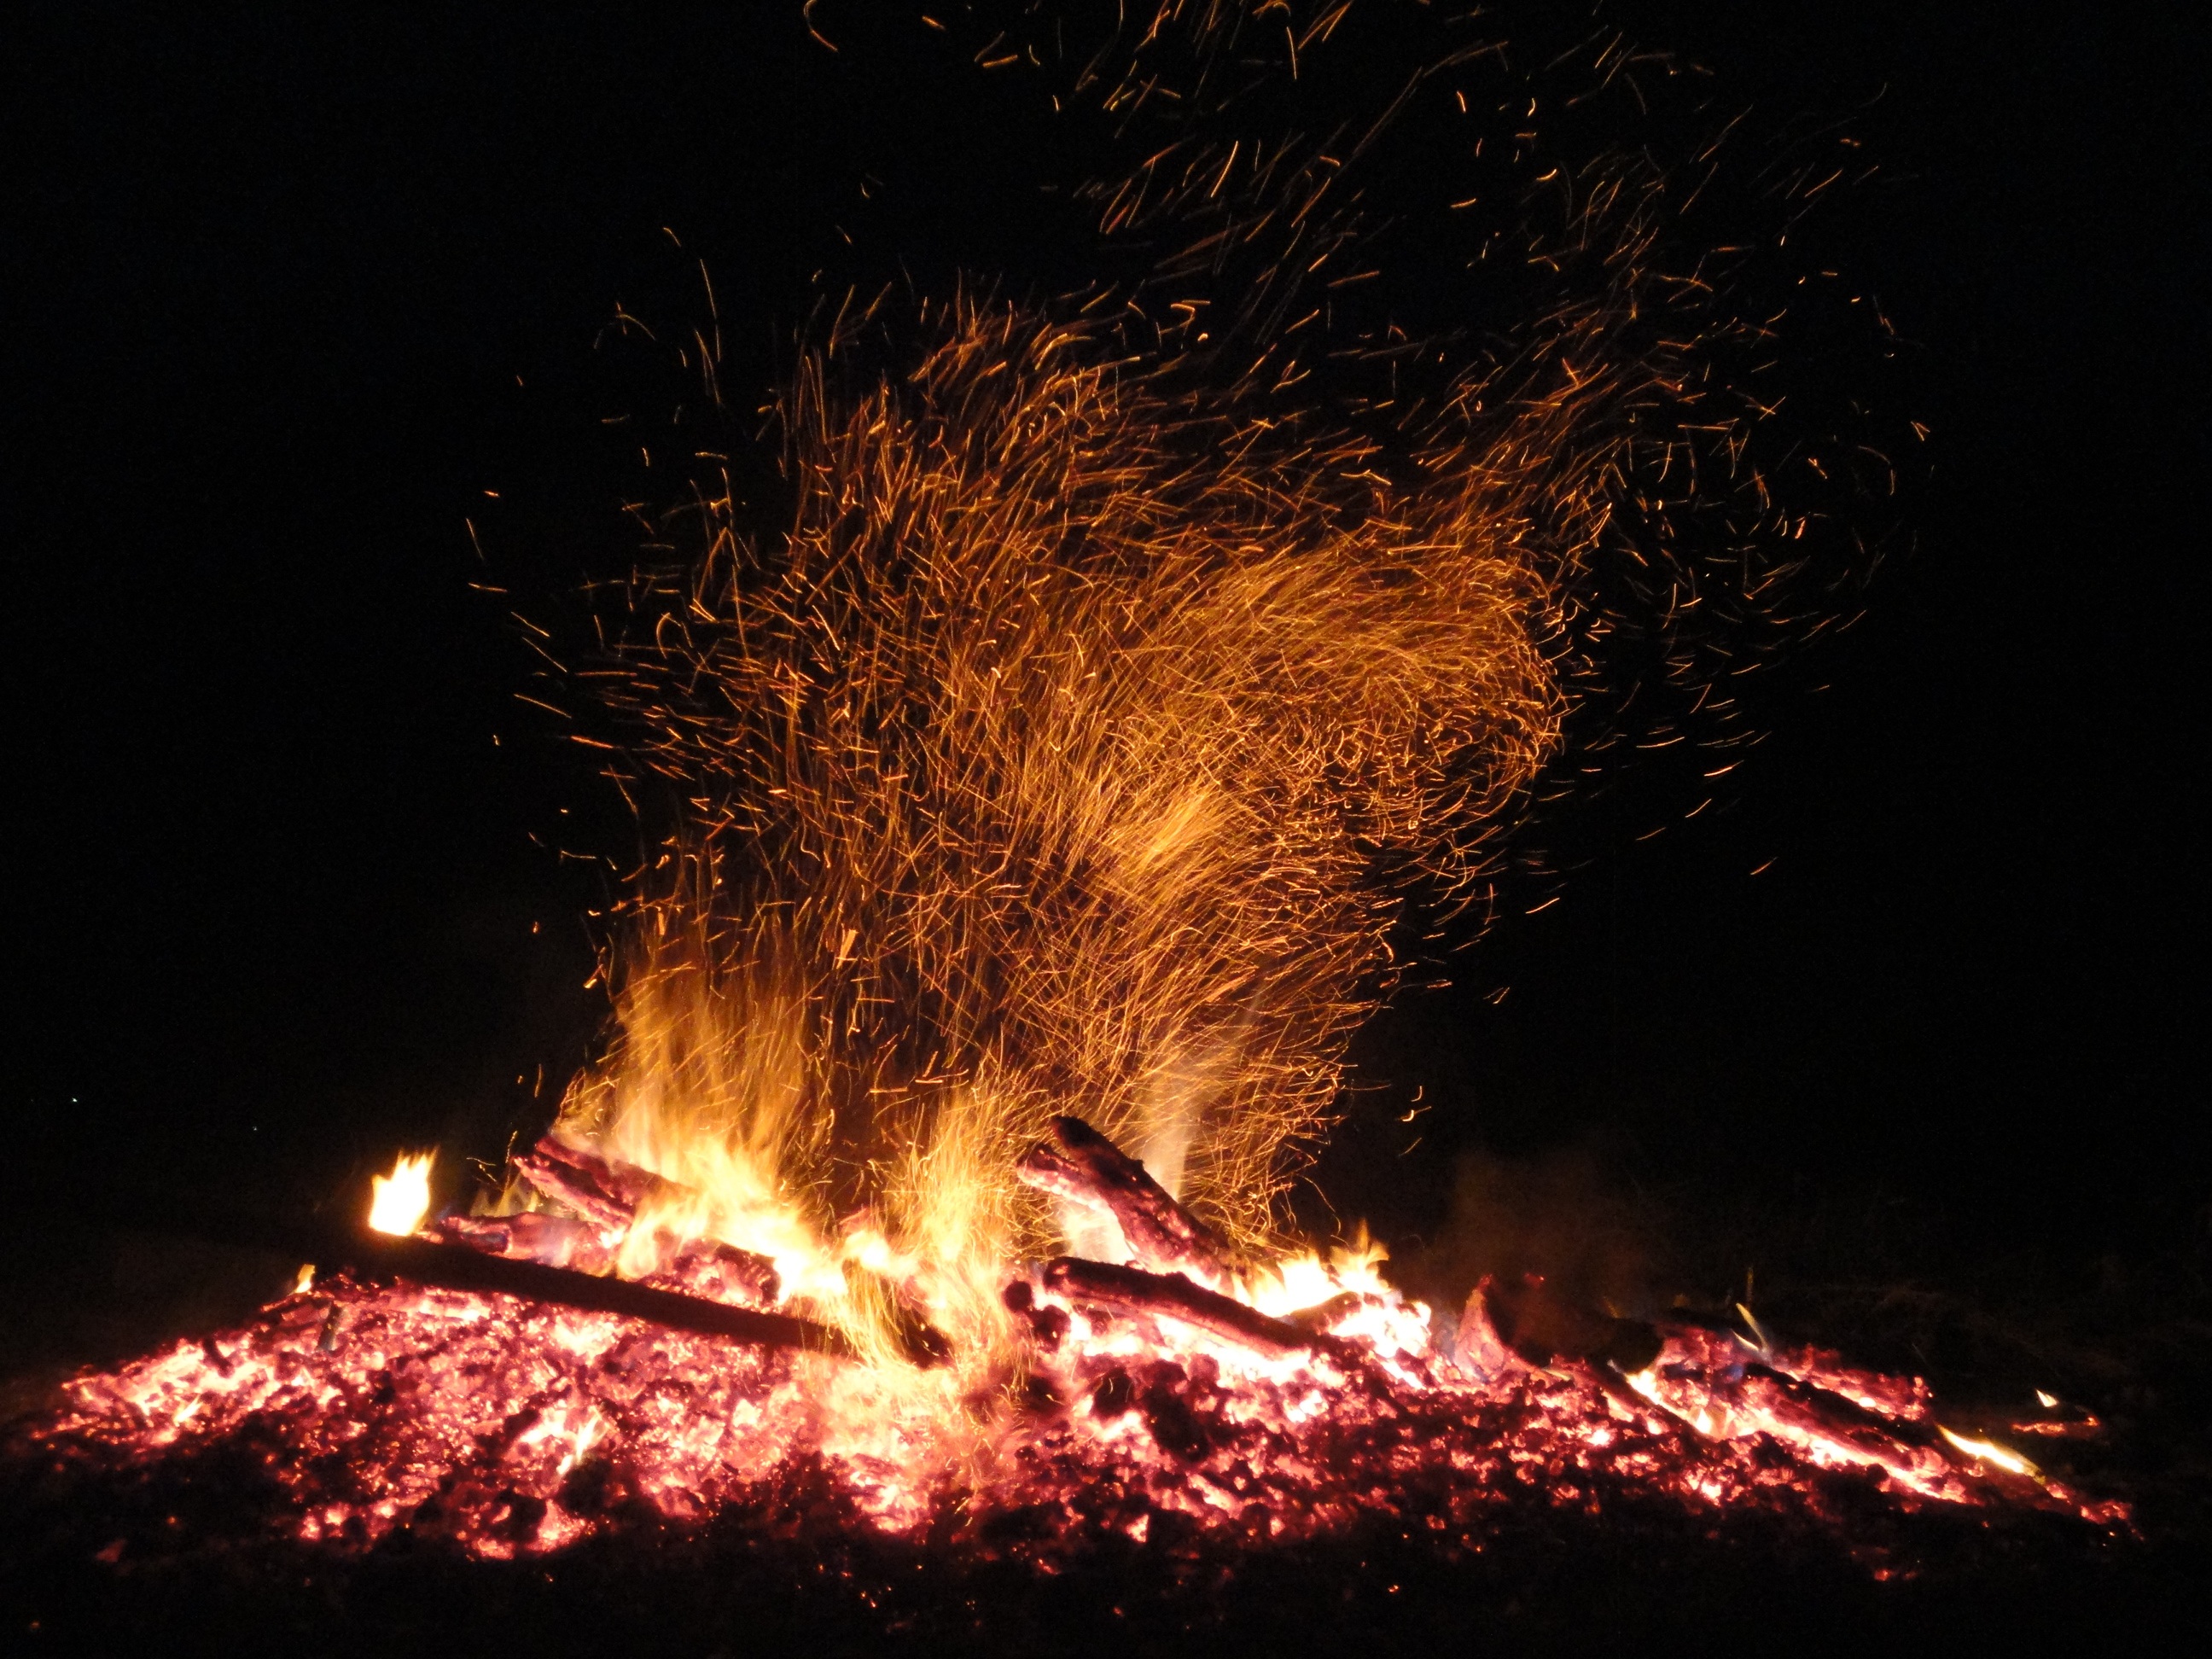
wood, night, flame, fire, fireplace, campfire, bonfire, heat, burn, austria, hot, blaze, wood fire, heiss, burning down, geological phenomenon